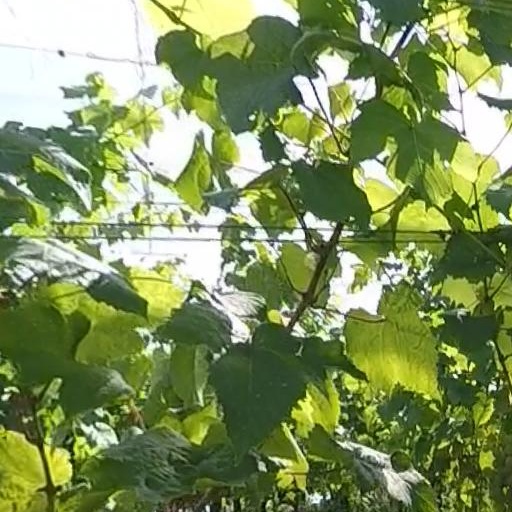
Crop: grape